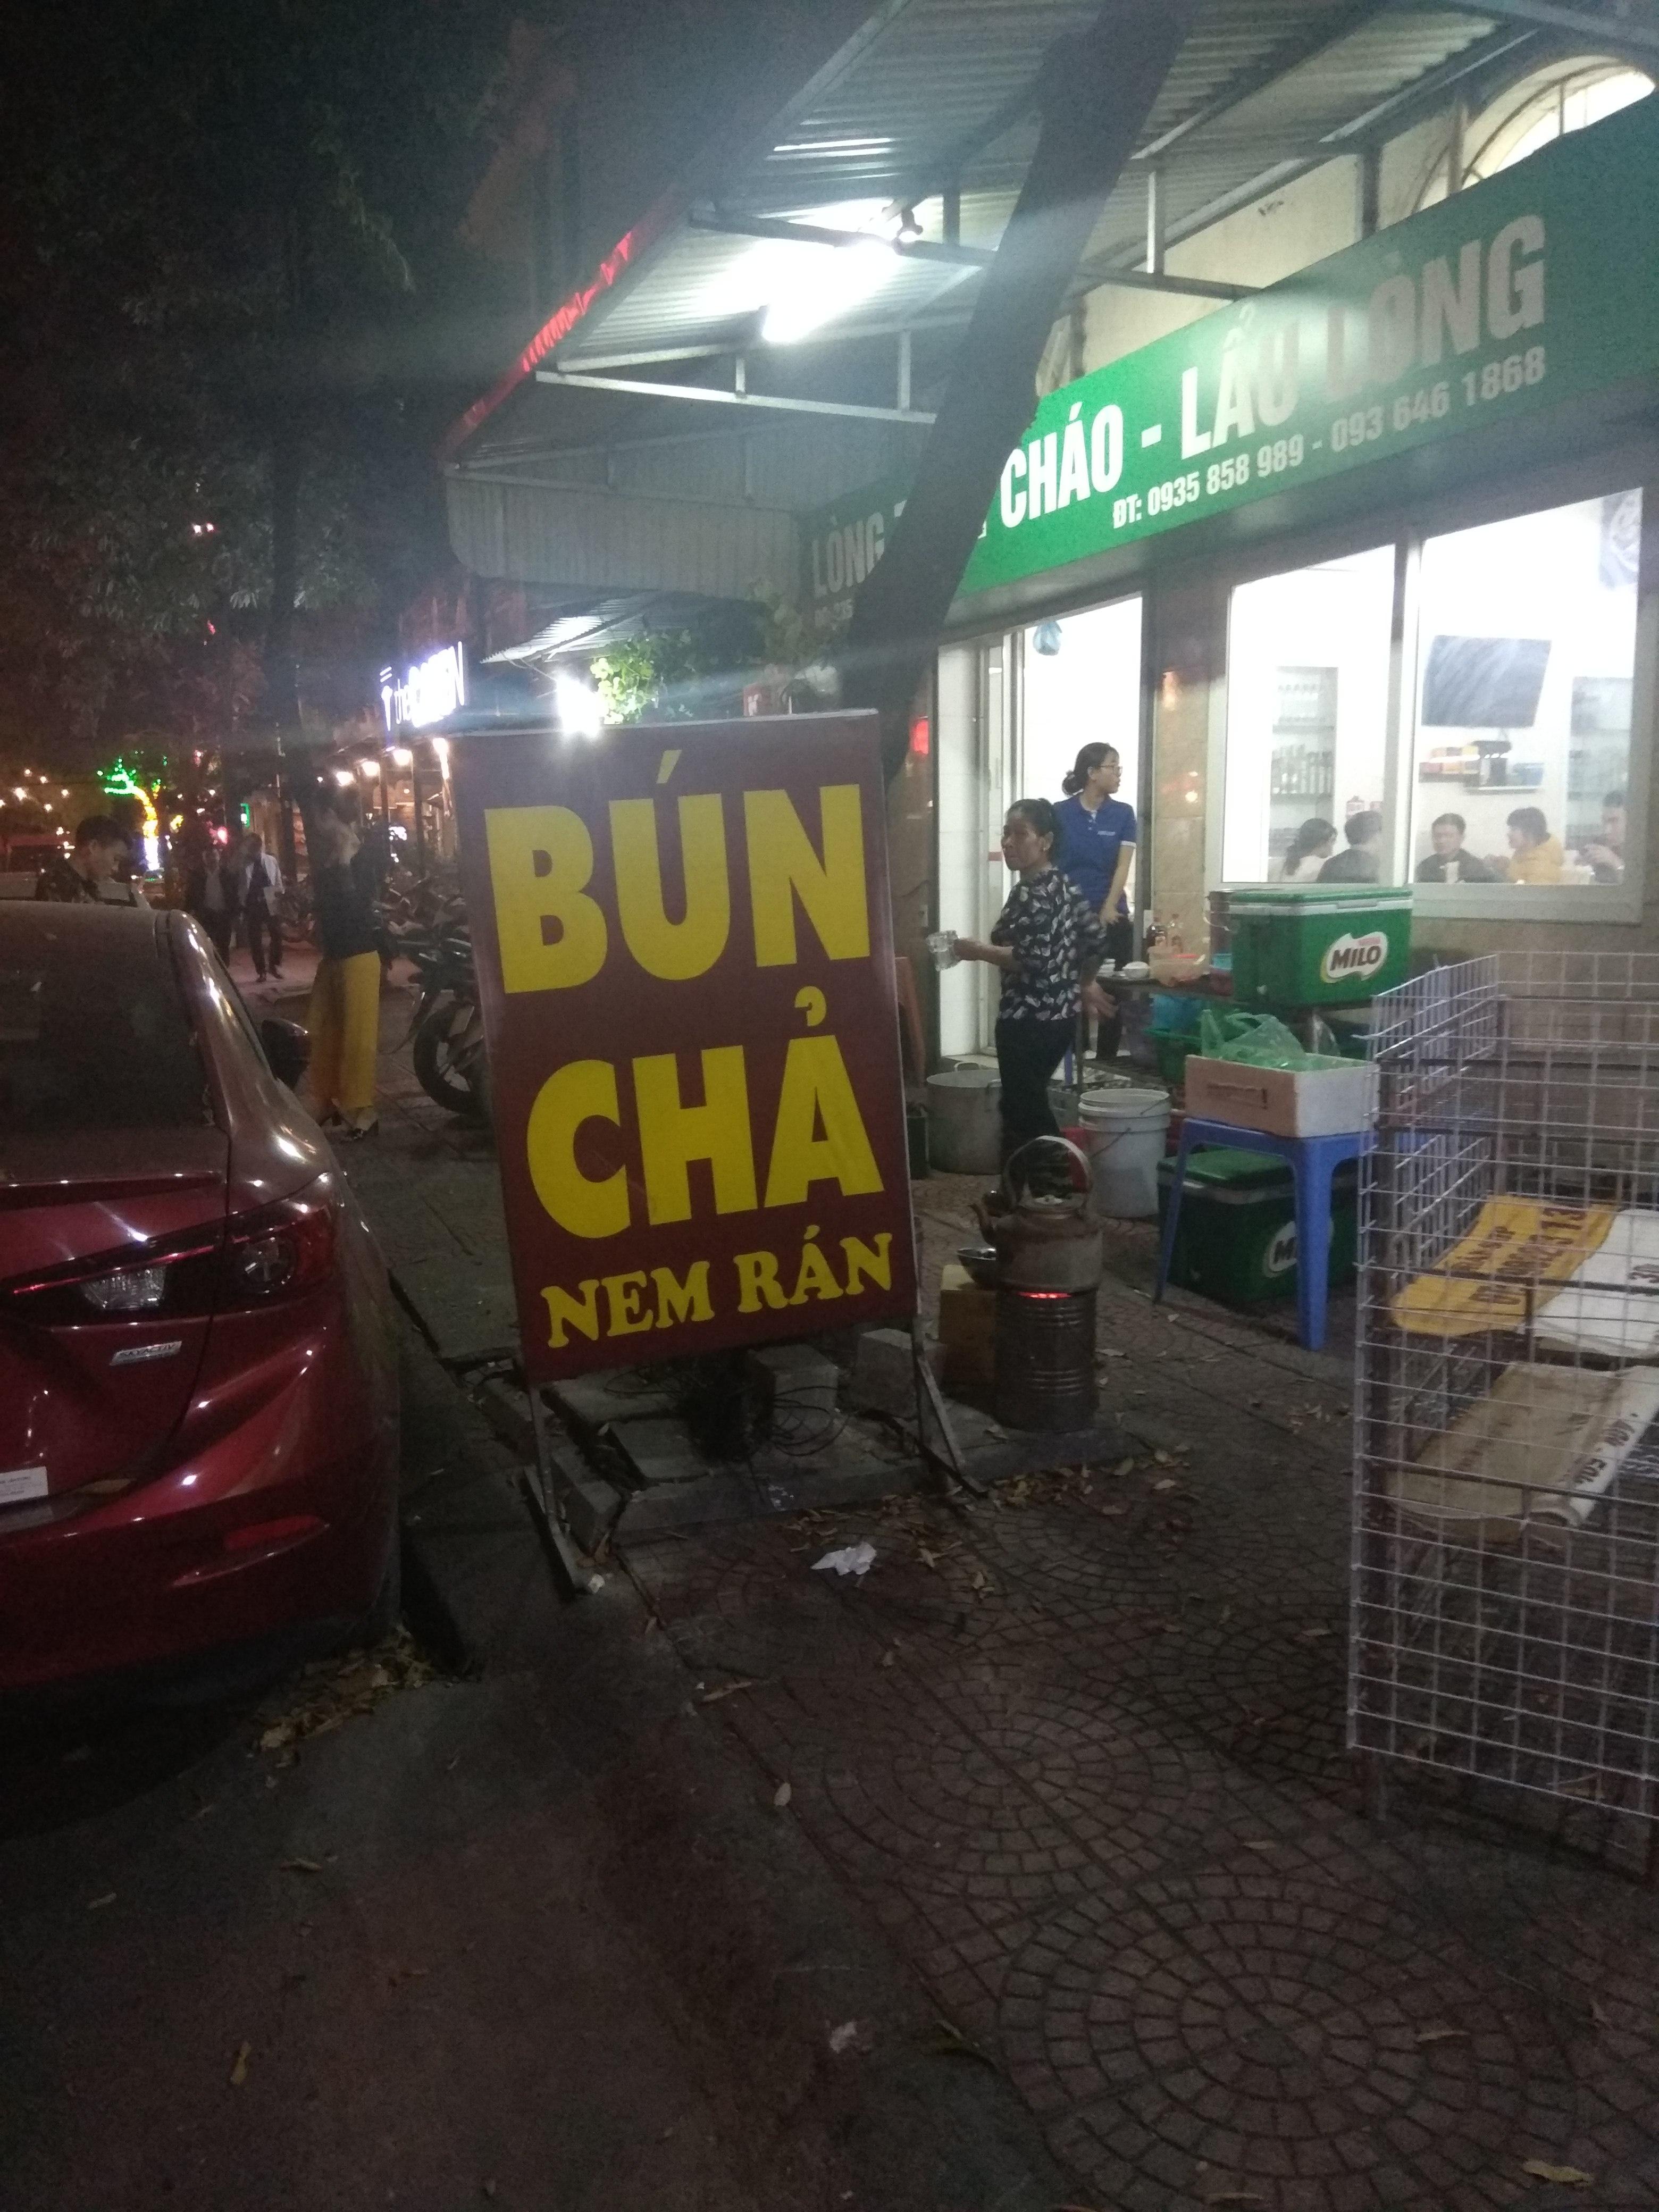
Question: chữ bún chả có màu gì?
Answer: có màu vàng